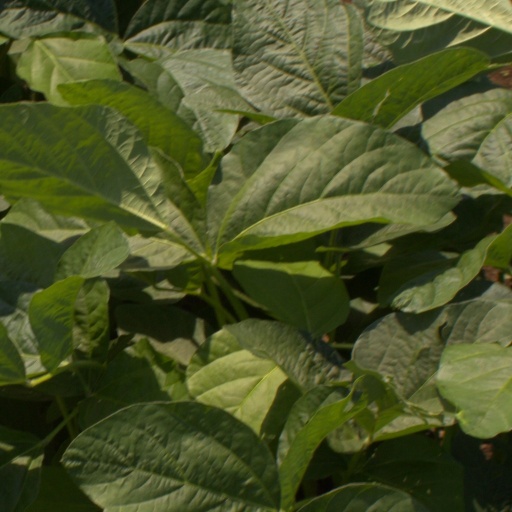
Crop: soybean